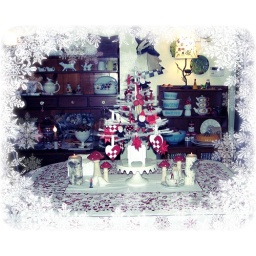
I think it needs some white paper chains and snowflakes like in Elf